Warrior Scarlet

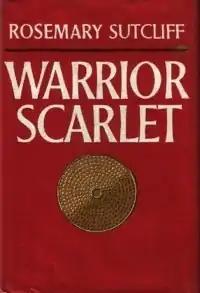
First edition cover

Warrior Scarlet is a historical fiction adventure novel, published in the first place for children and young adults for, by Rosemary Sutcliff, illustrated by Charles Keeping and first published in 1958. It is set in Bronze Age Britain, approximately 900 BCE, and takes place in and around the South Downs in England.